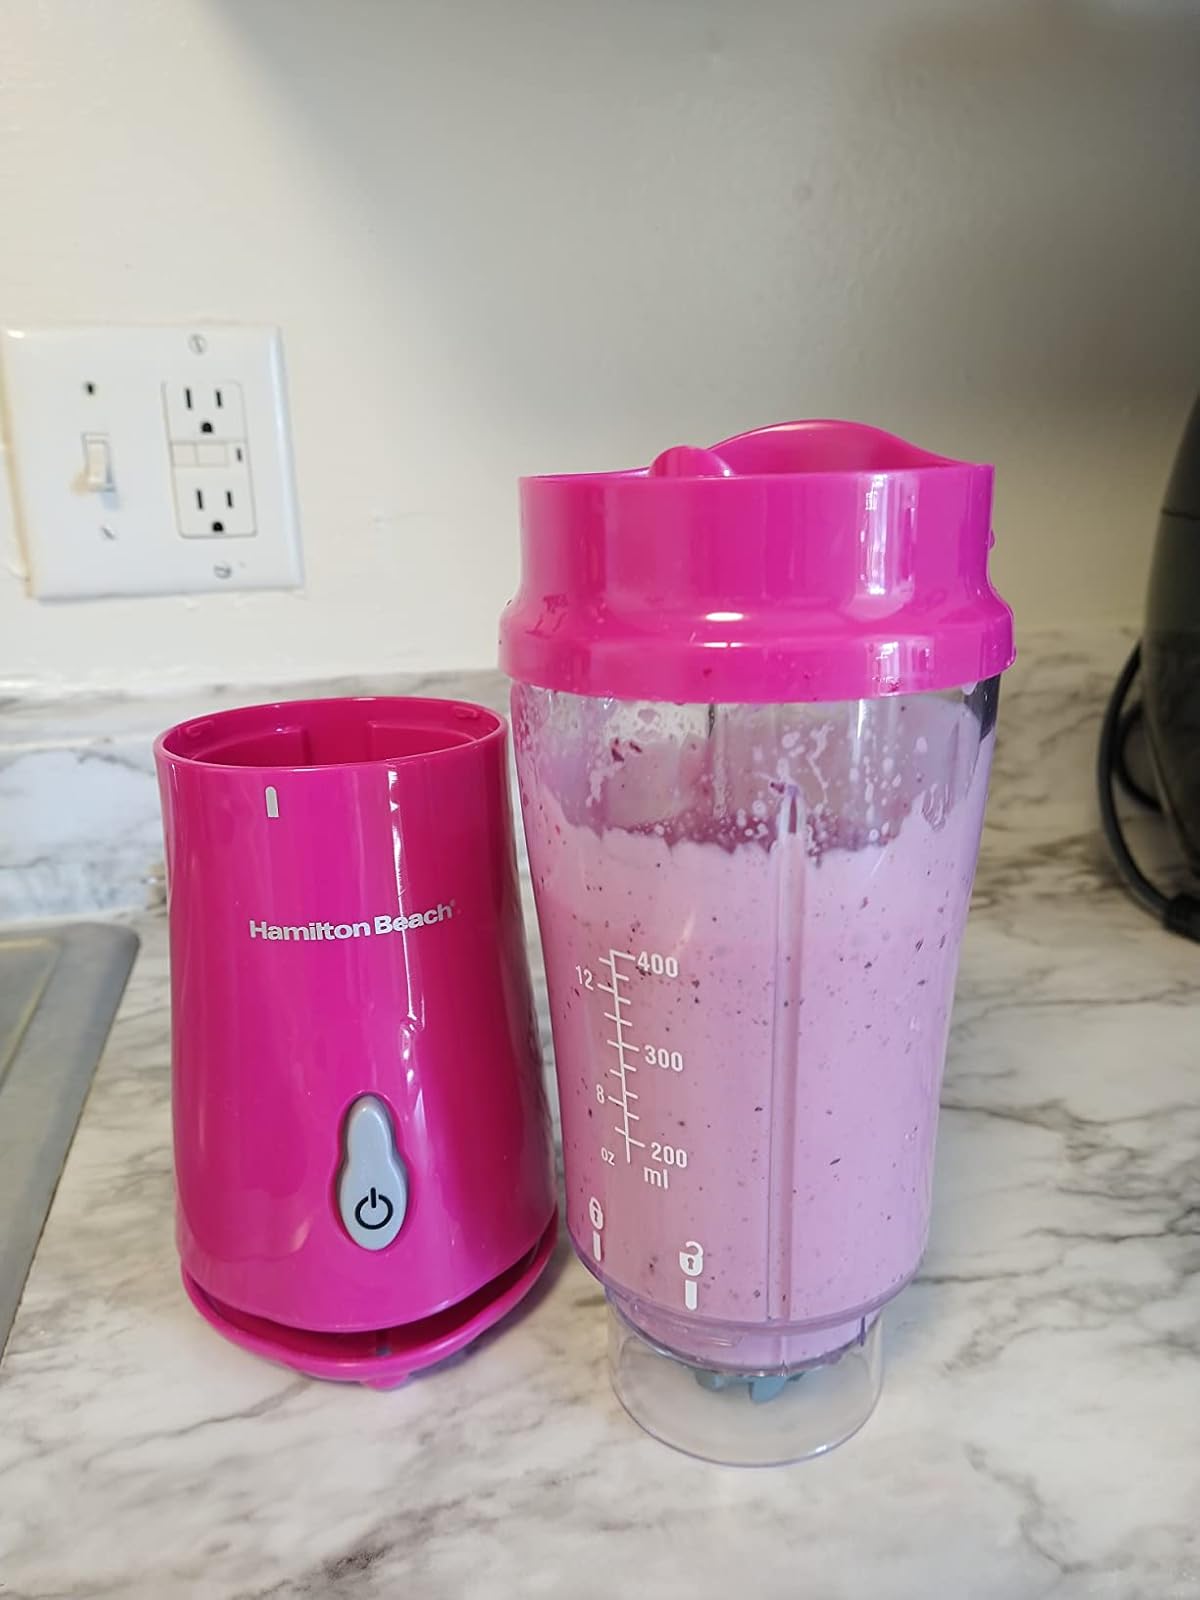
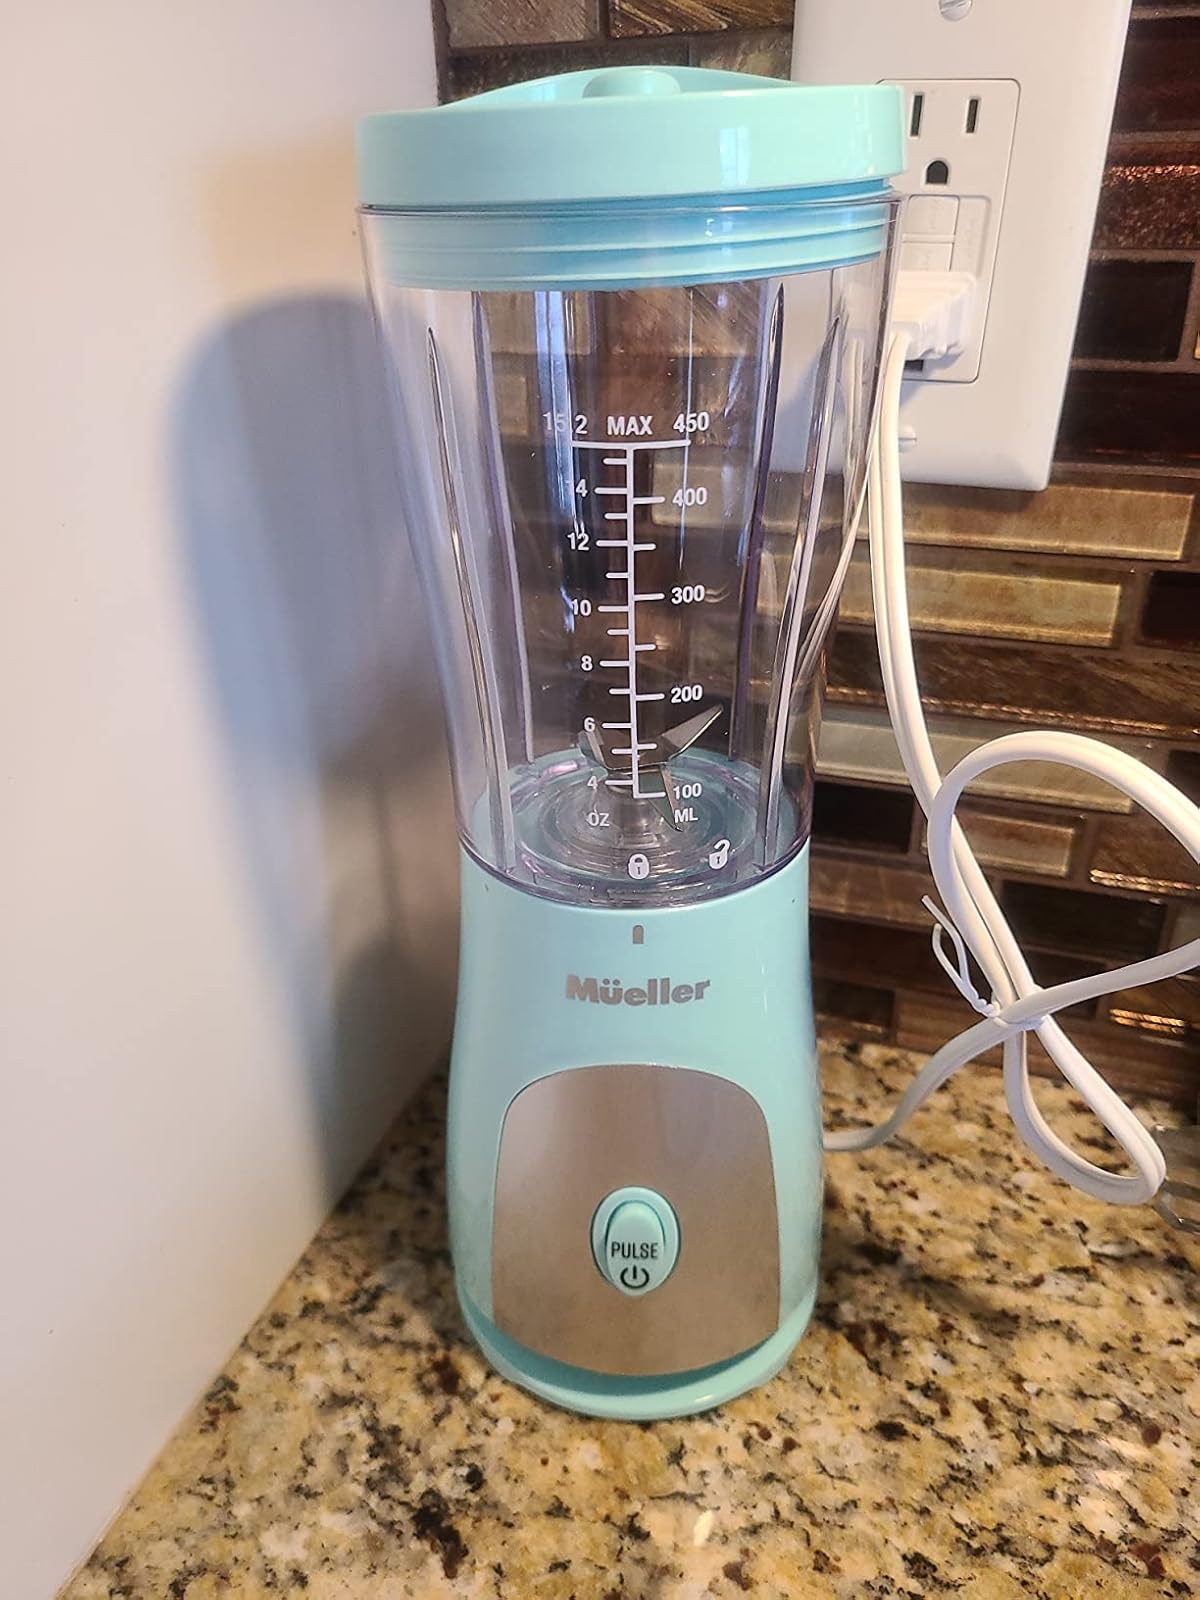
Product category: items_blender
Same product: no